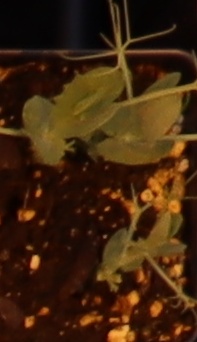
Label: Field Pea